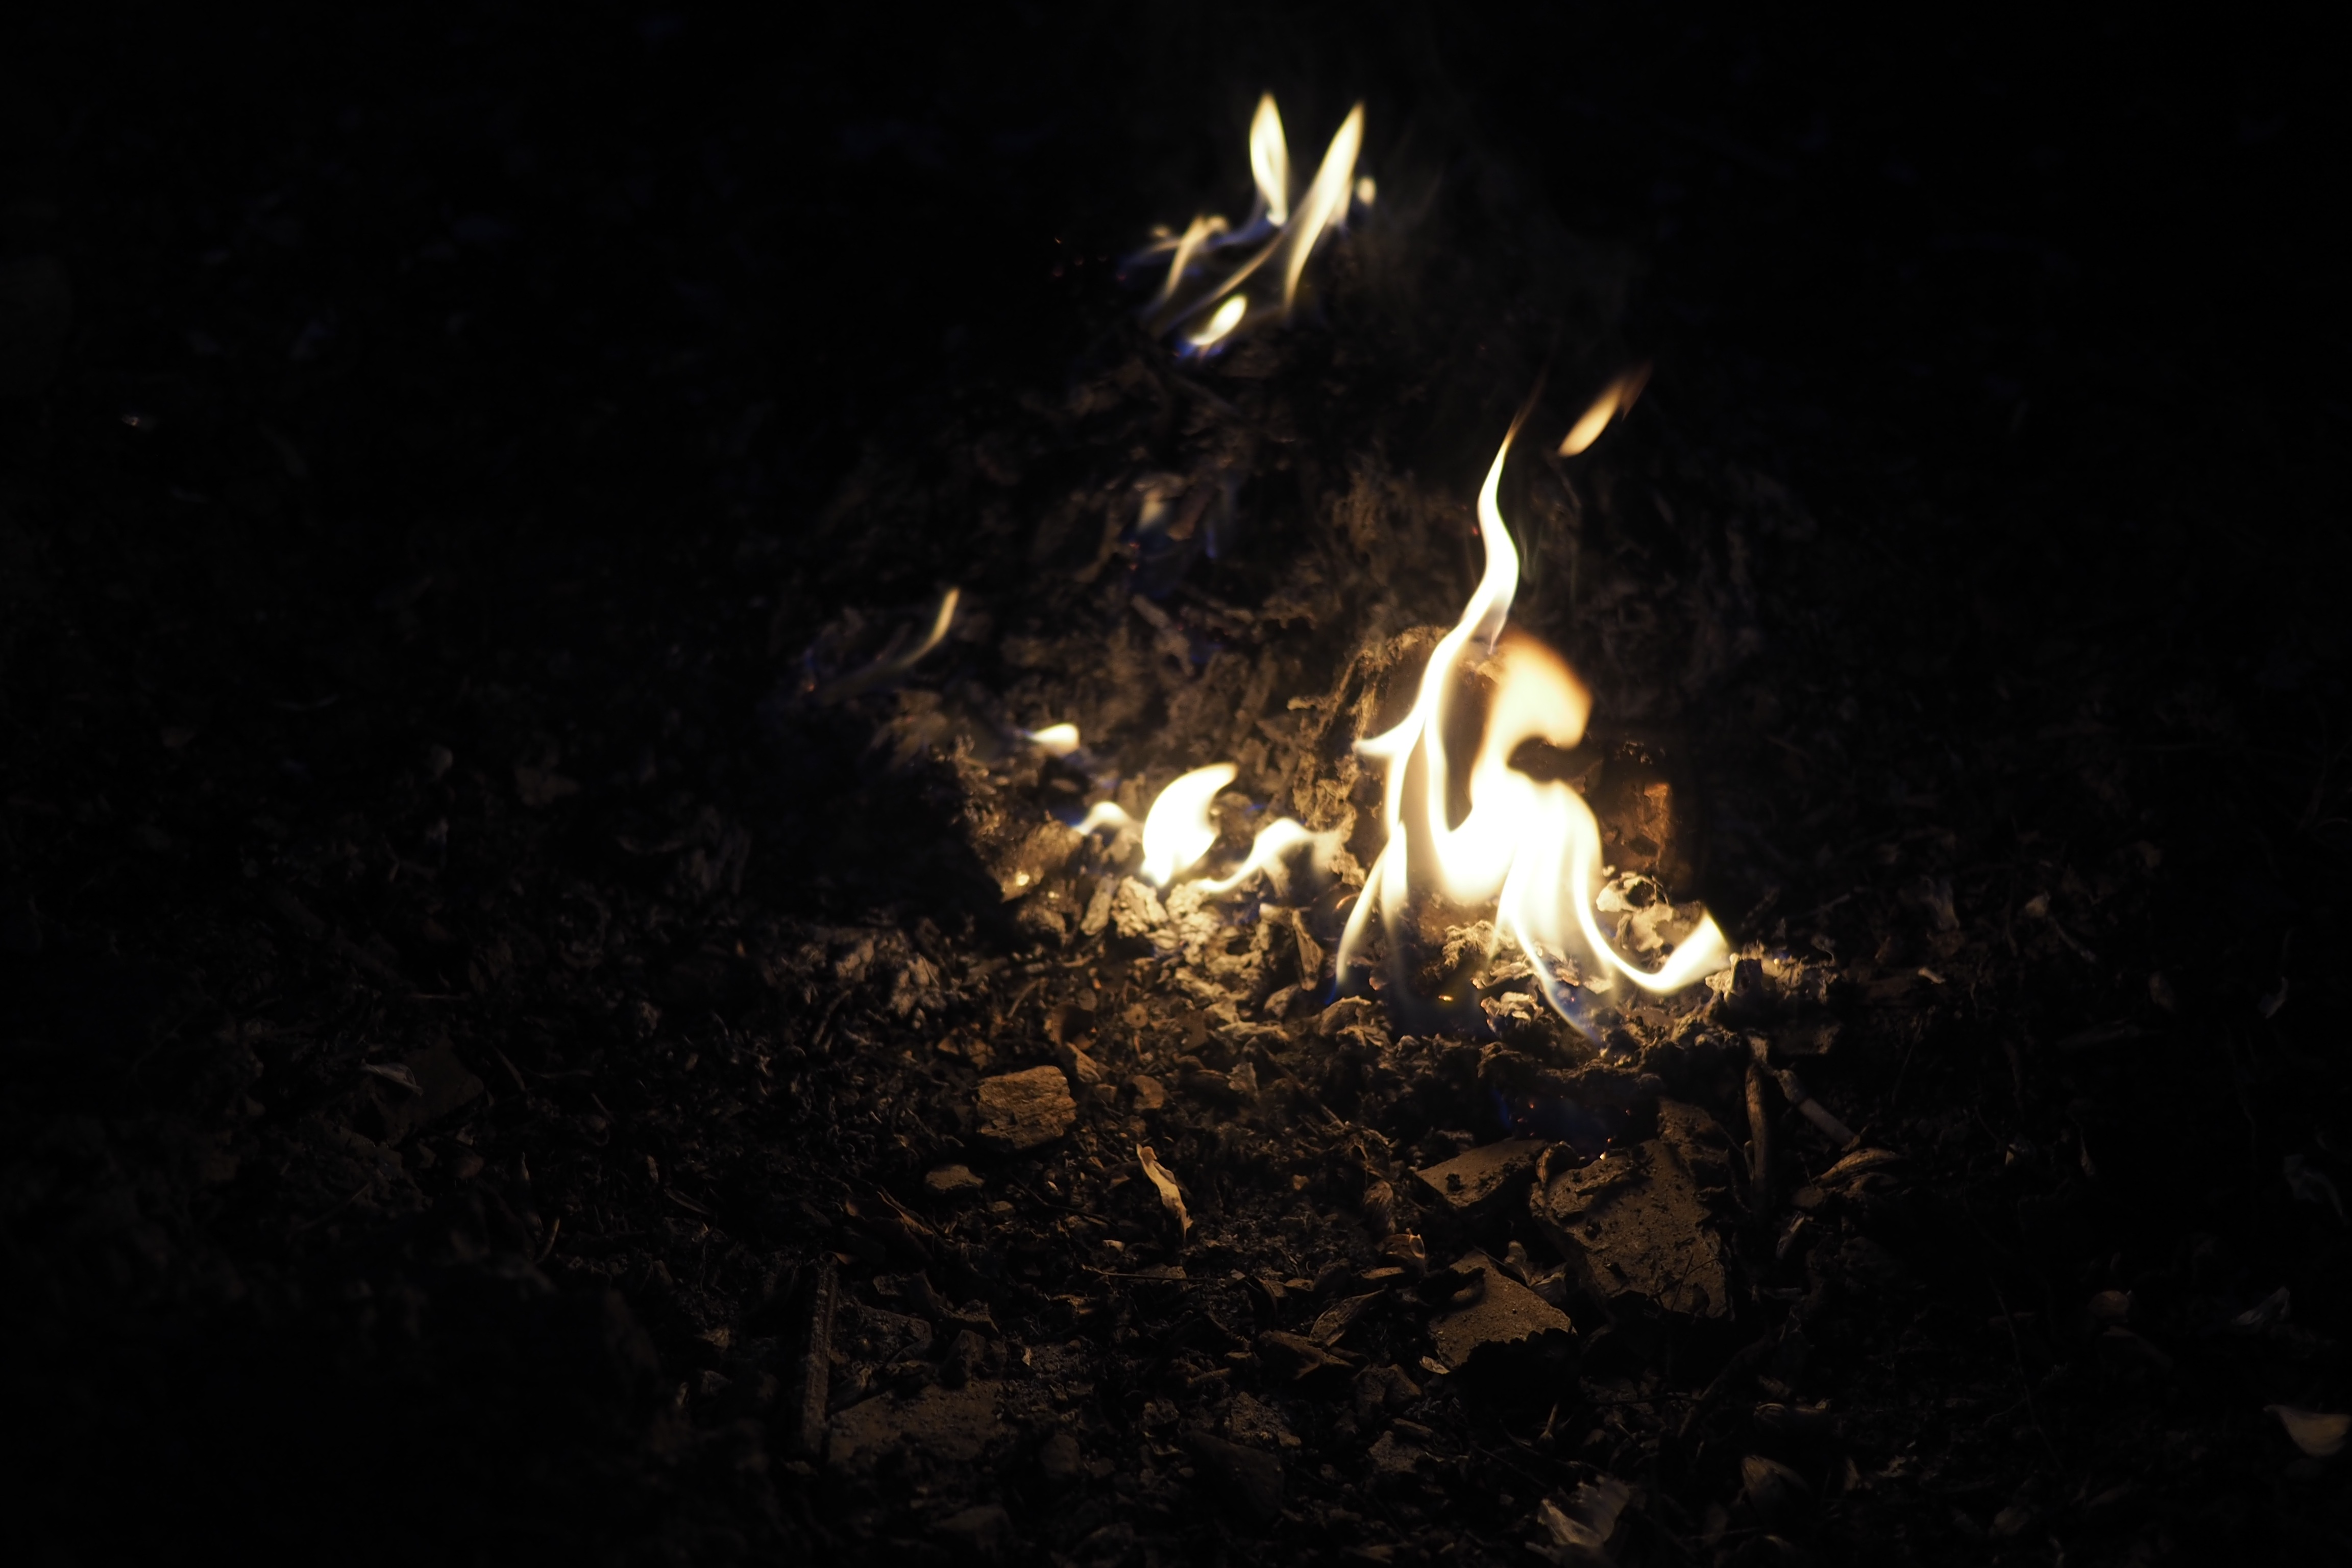
light, night, sparkler, flame, fire, darkness, campfire, lighting, bonfire